Tolkien and the medieval

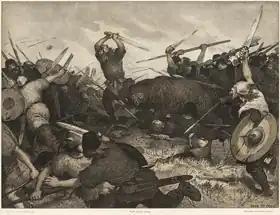
Painting of a shapeshifter in form of a bear

In the history of Europe, the Middle Ages or medieval period lasted approximately from the 5th to the late 15th centuries, similarly to the Post-classical period of global history. It began with the fall of the Western Roman Empire and transitioned into the Renaissance and the Age of Discovery. In the Early Middle Ages, the End of Roman rule in Britain c. 400 was soon followed by the Anglo-Saxon settlement of Britain. By the sixth century, Anglo-Saxon England, "the bit [of Medieval culture] that Tolkien knew best", consisted of many small kingdoms including Northumbria, Mercia, and East Anglia, engaged in ongoing warfare with each other.